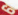
Number: 6